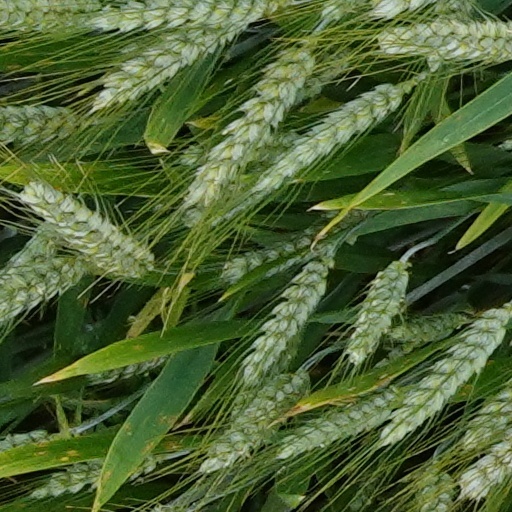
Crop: wheat